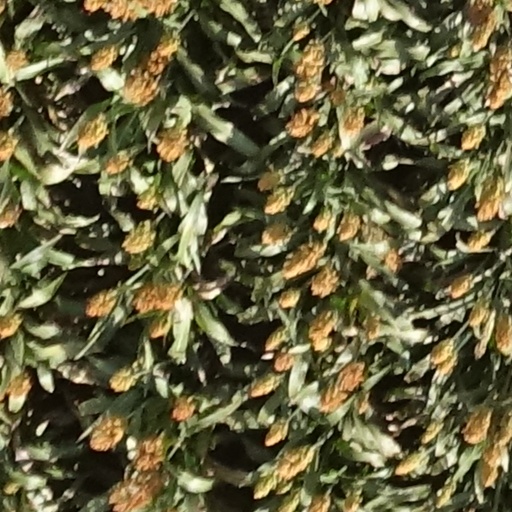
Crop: sorghum